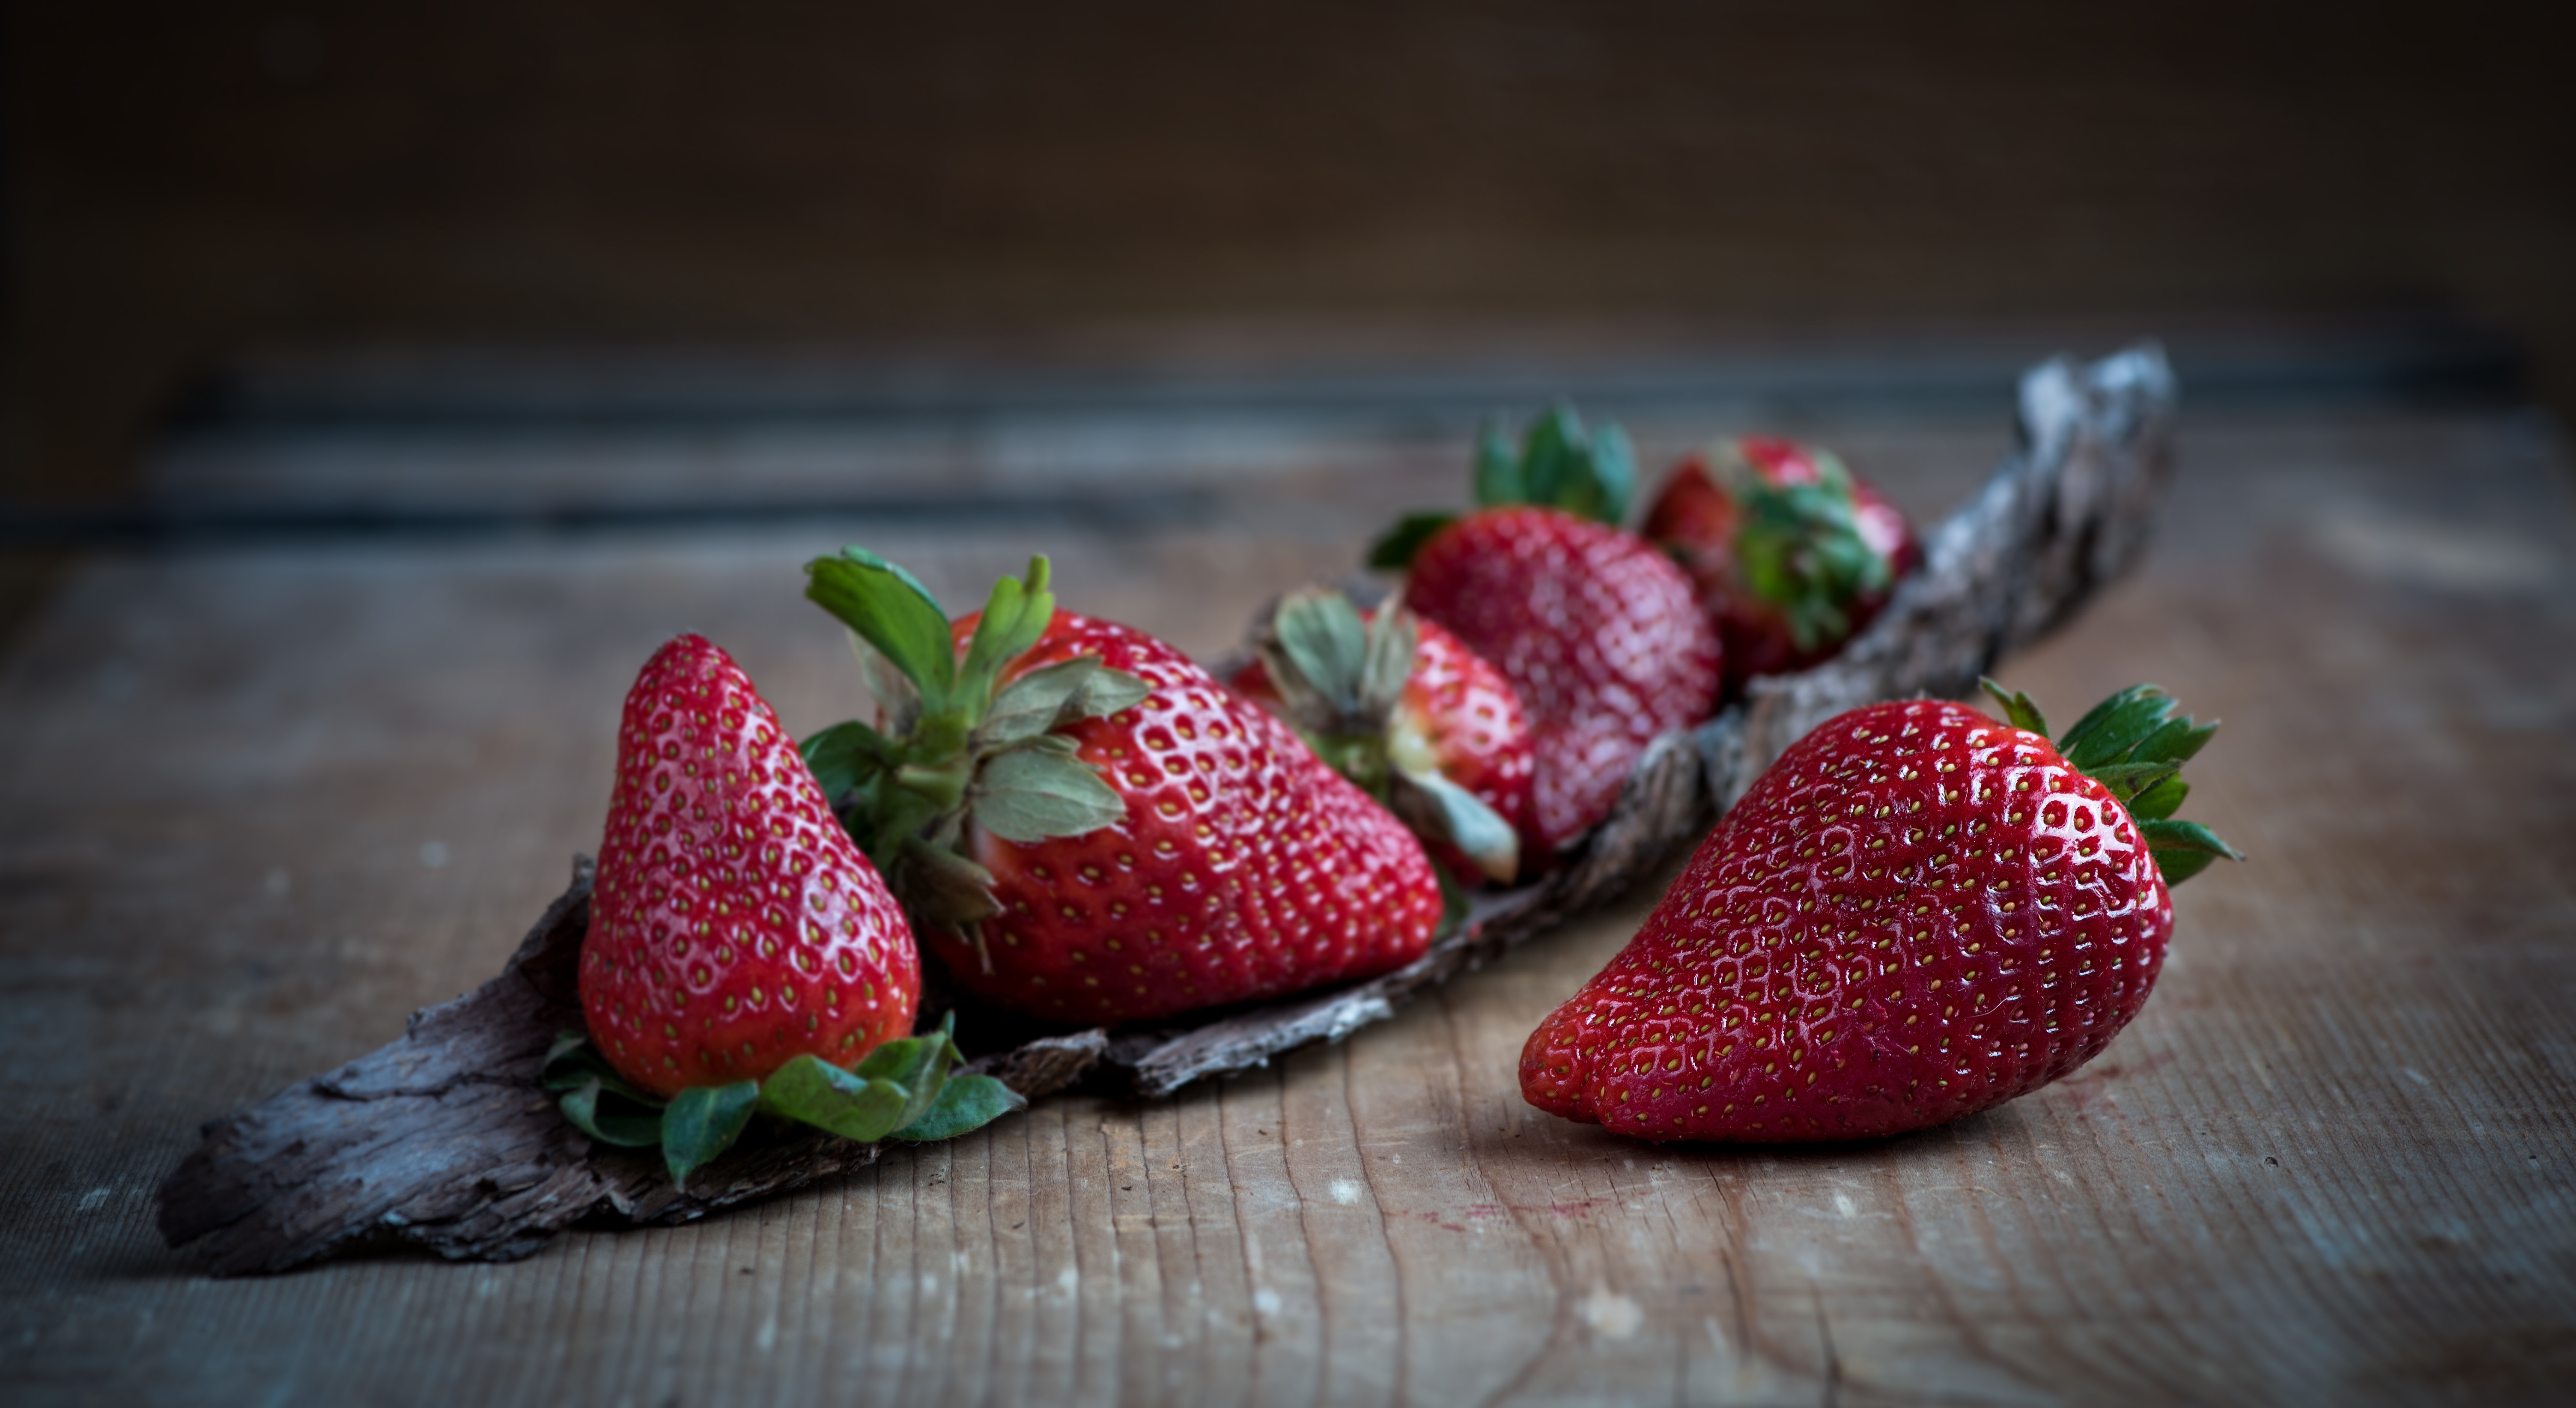
plant, wood, raspberry, fruit, sweet, flower, purple, ripe, food, red, produce, healthy, close, dessert, eat, delicious, still life, strawberry, nutrition, vegan, minerals, food photography, strawberries, vitamins, frisch, of course, sweetness, natural product, vital substances, bless you, soft fruit